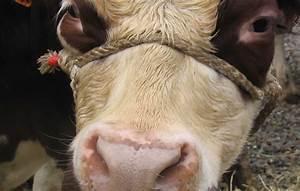
cow